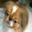
Label: dog